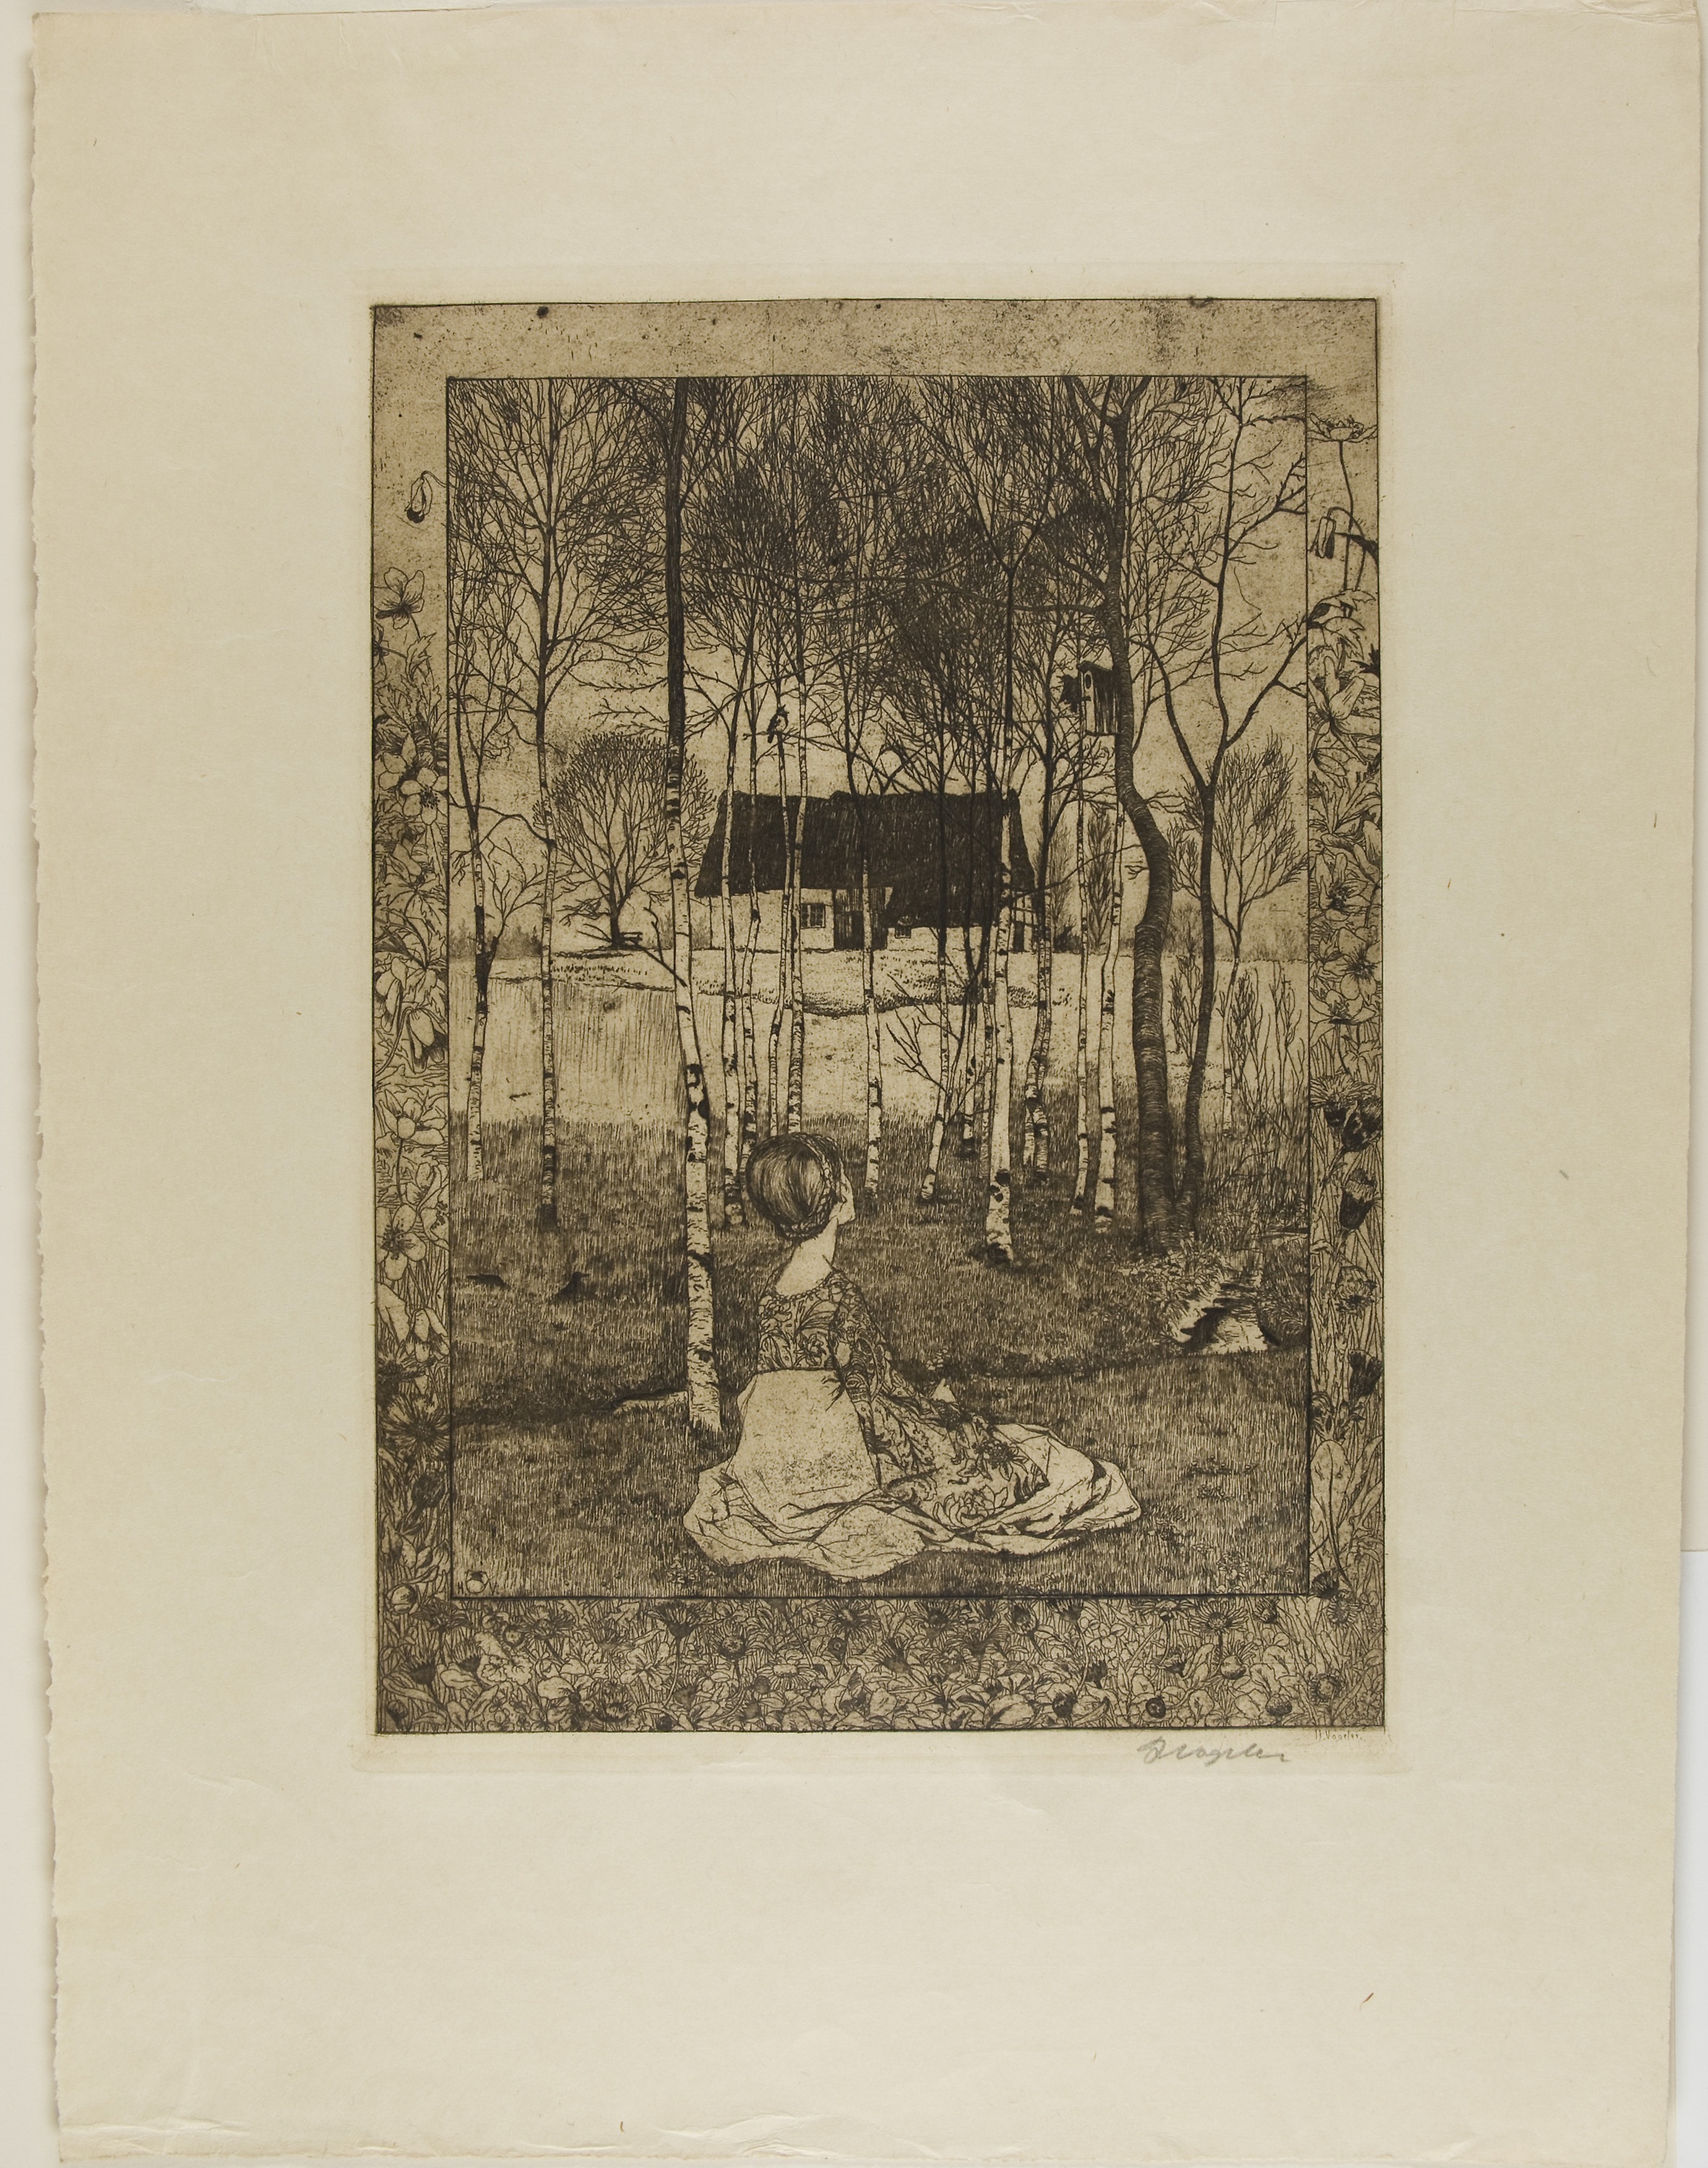
art, picture frame, modern art, history, artwork, antique, visual arts